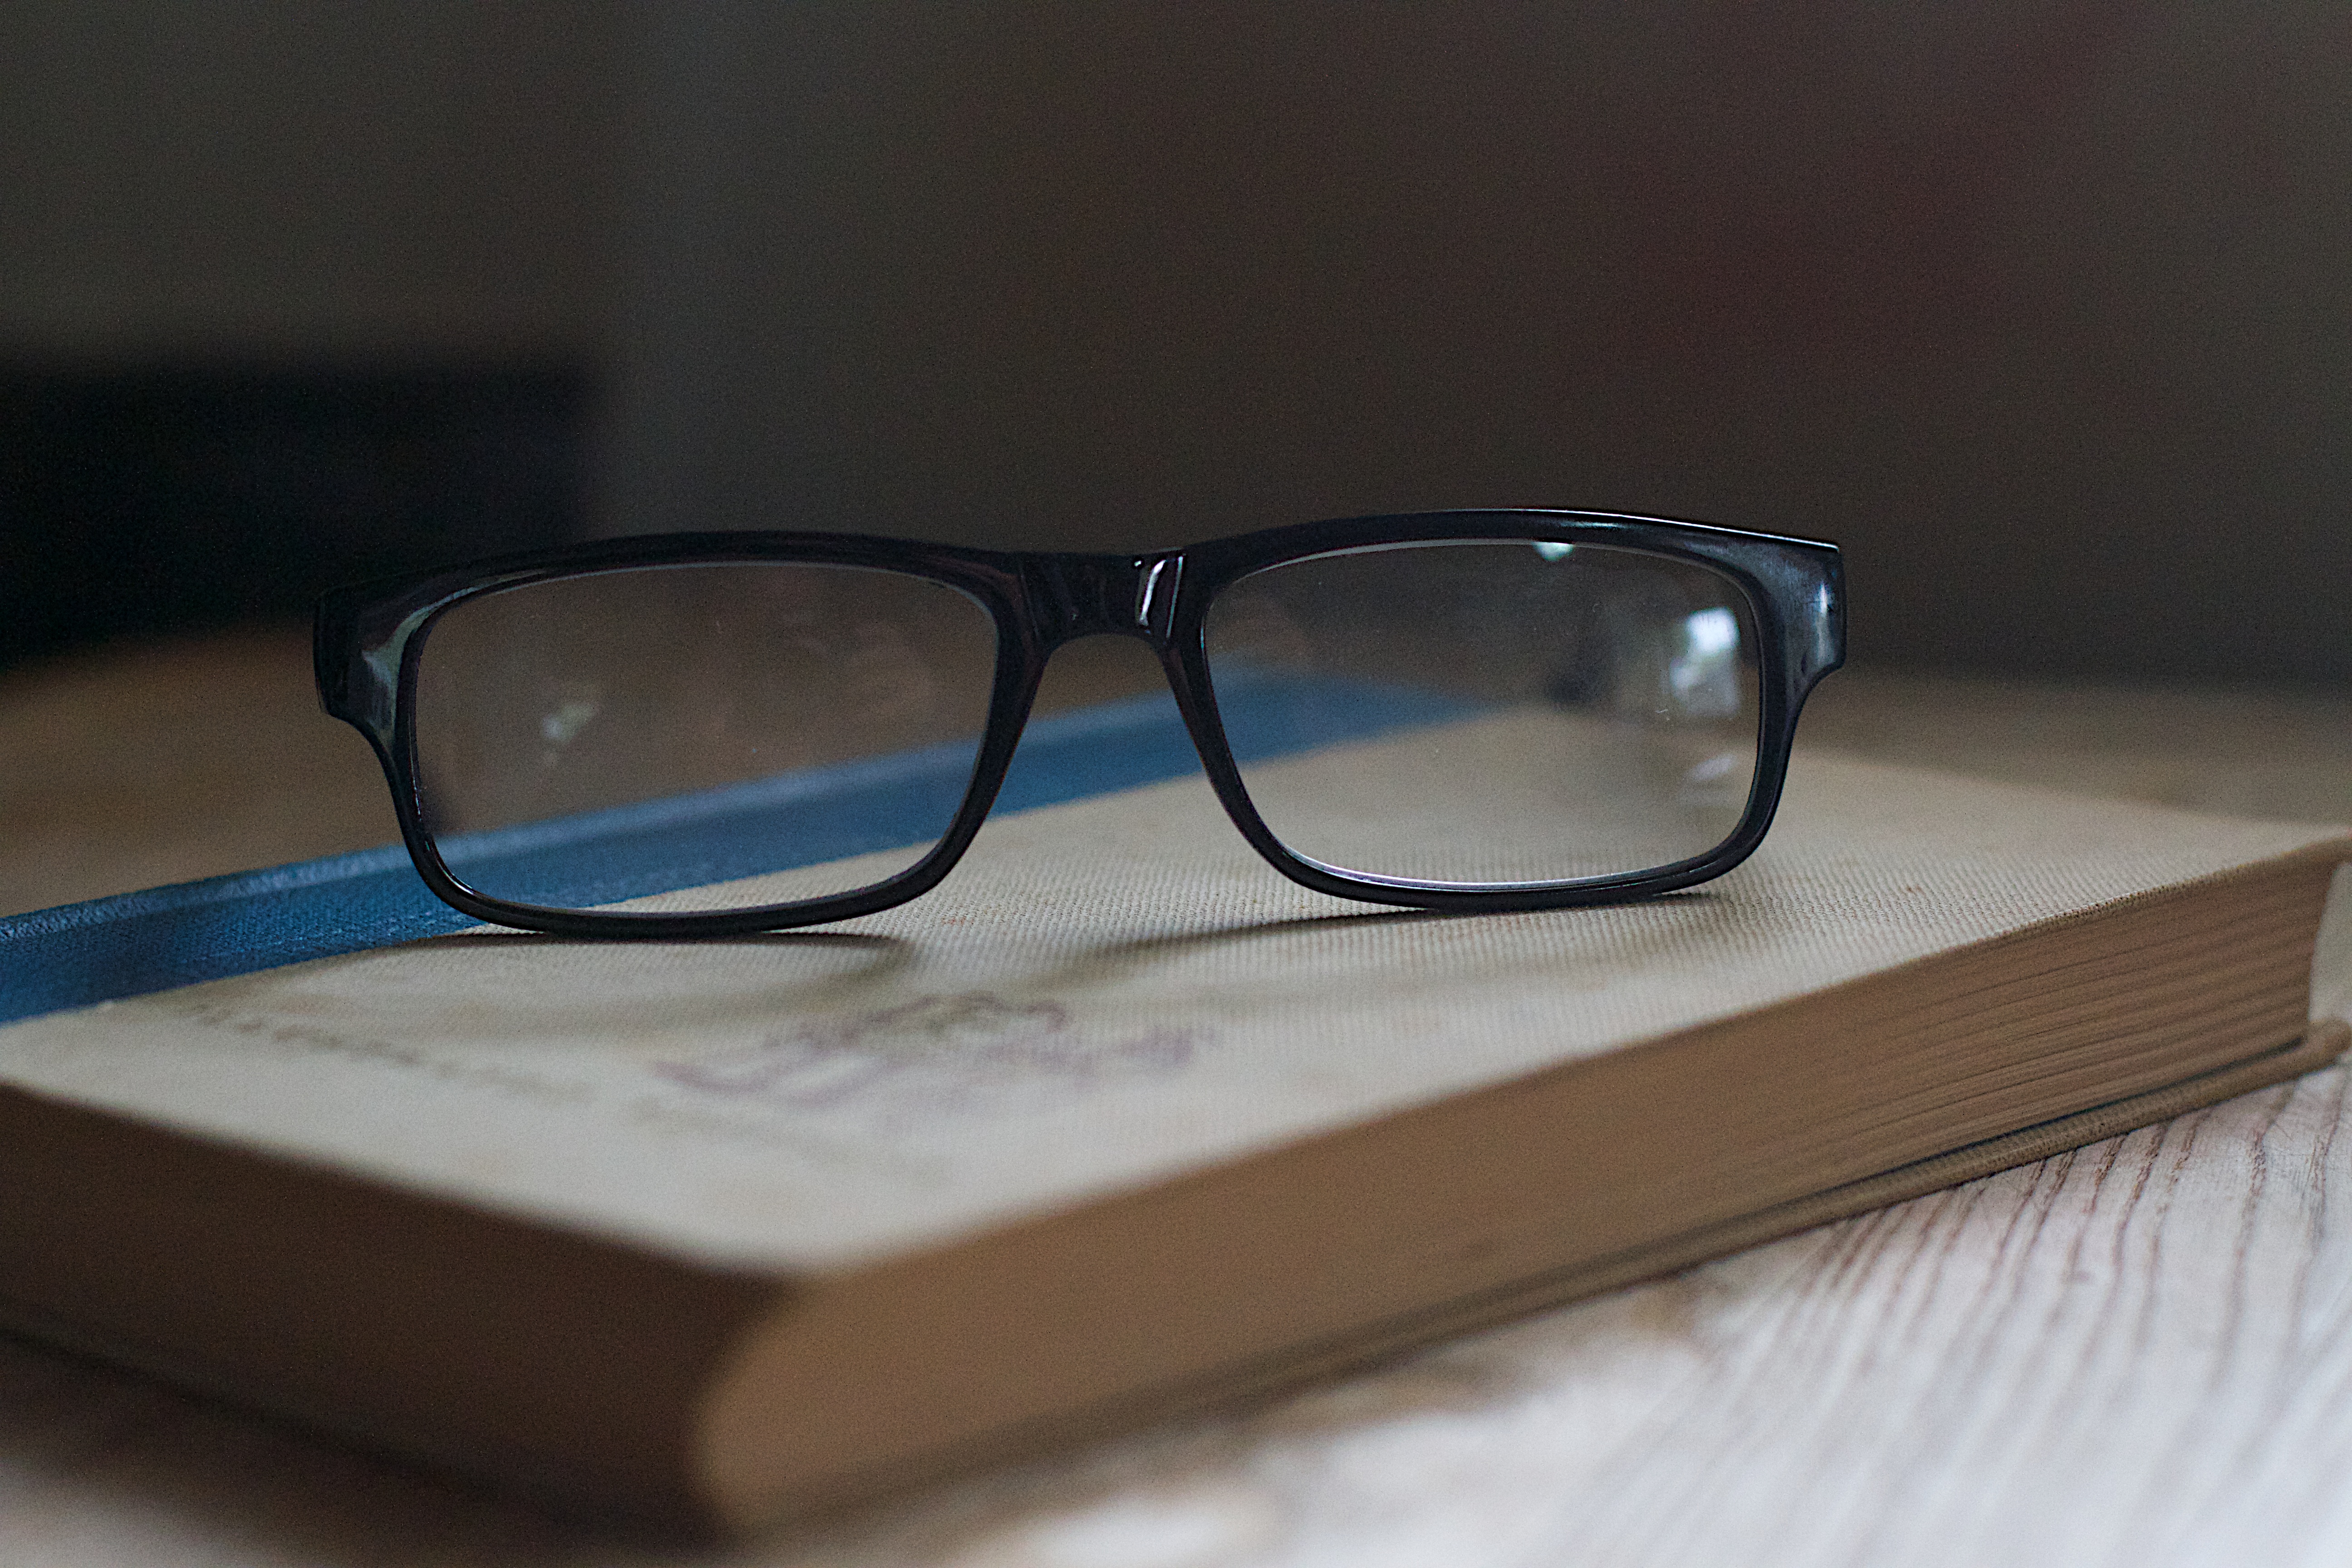
sunglasses, glasses, eyewear, vision care